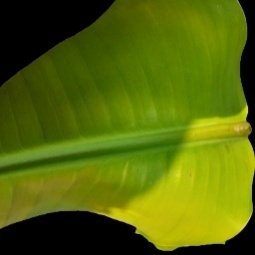
Label: Manganese